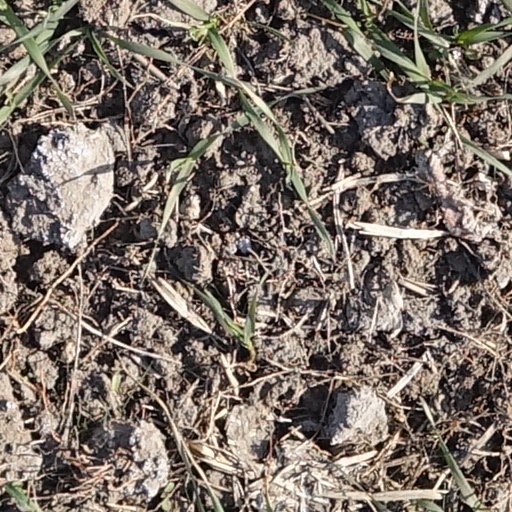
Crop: wheat